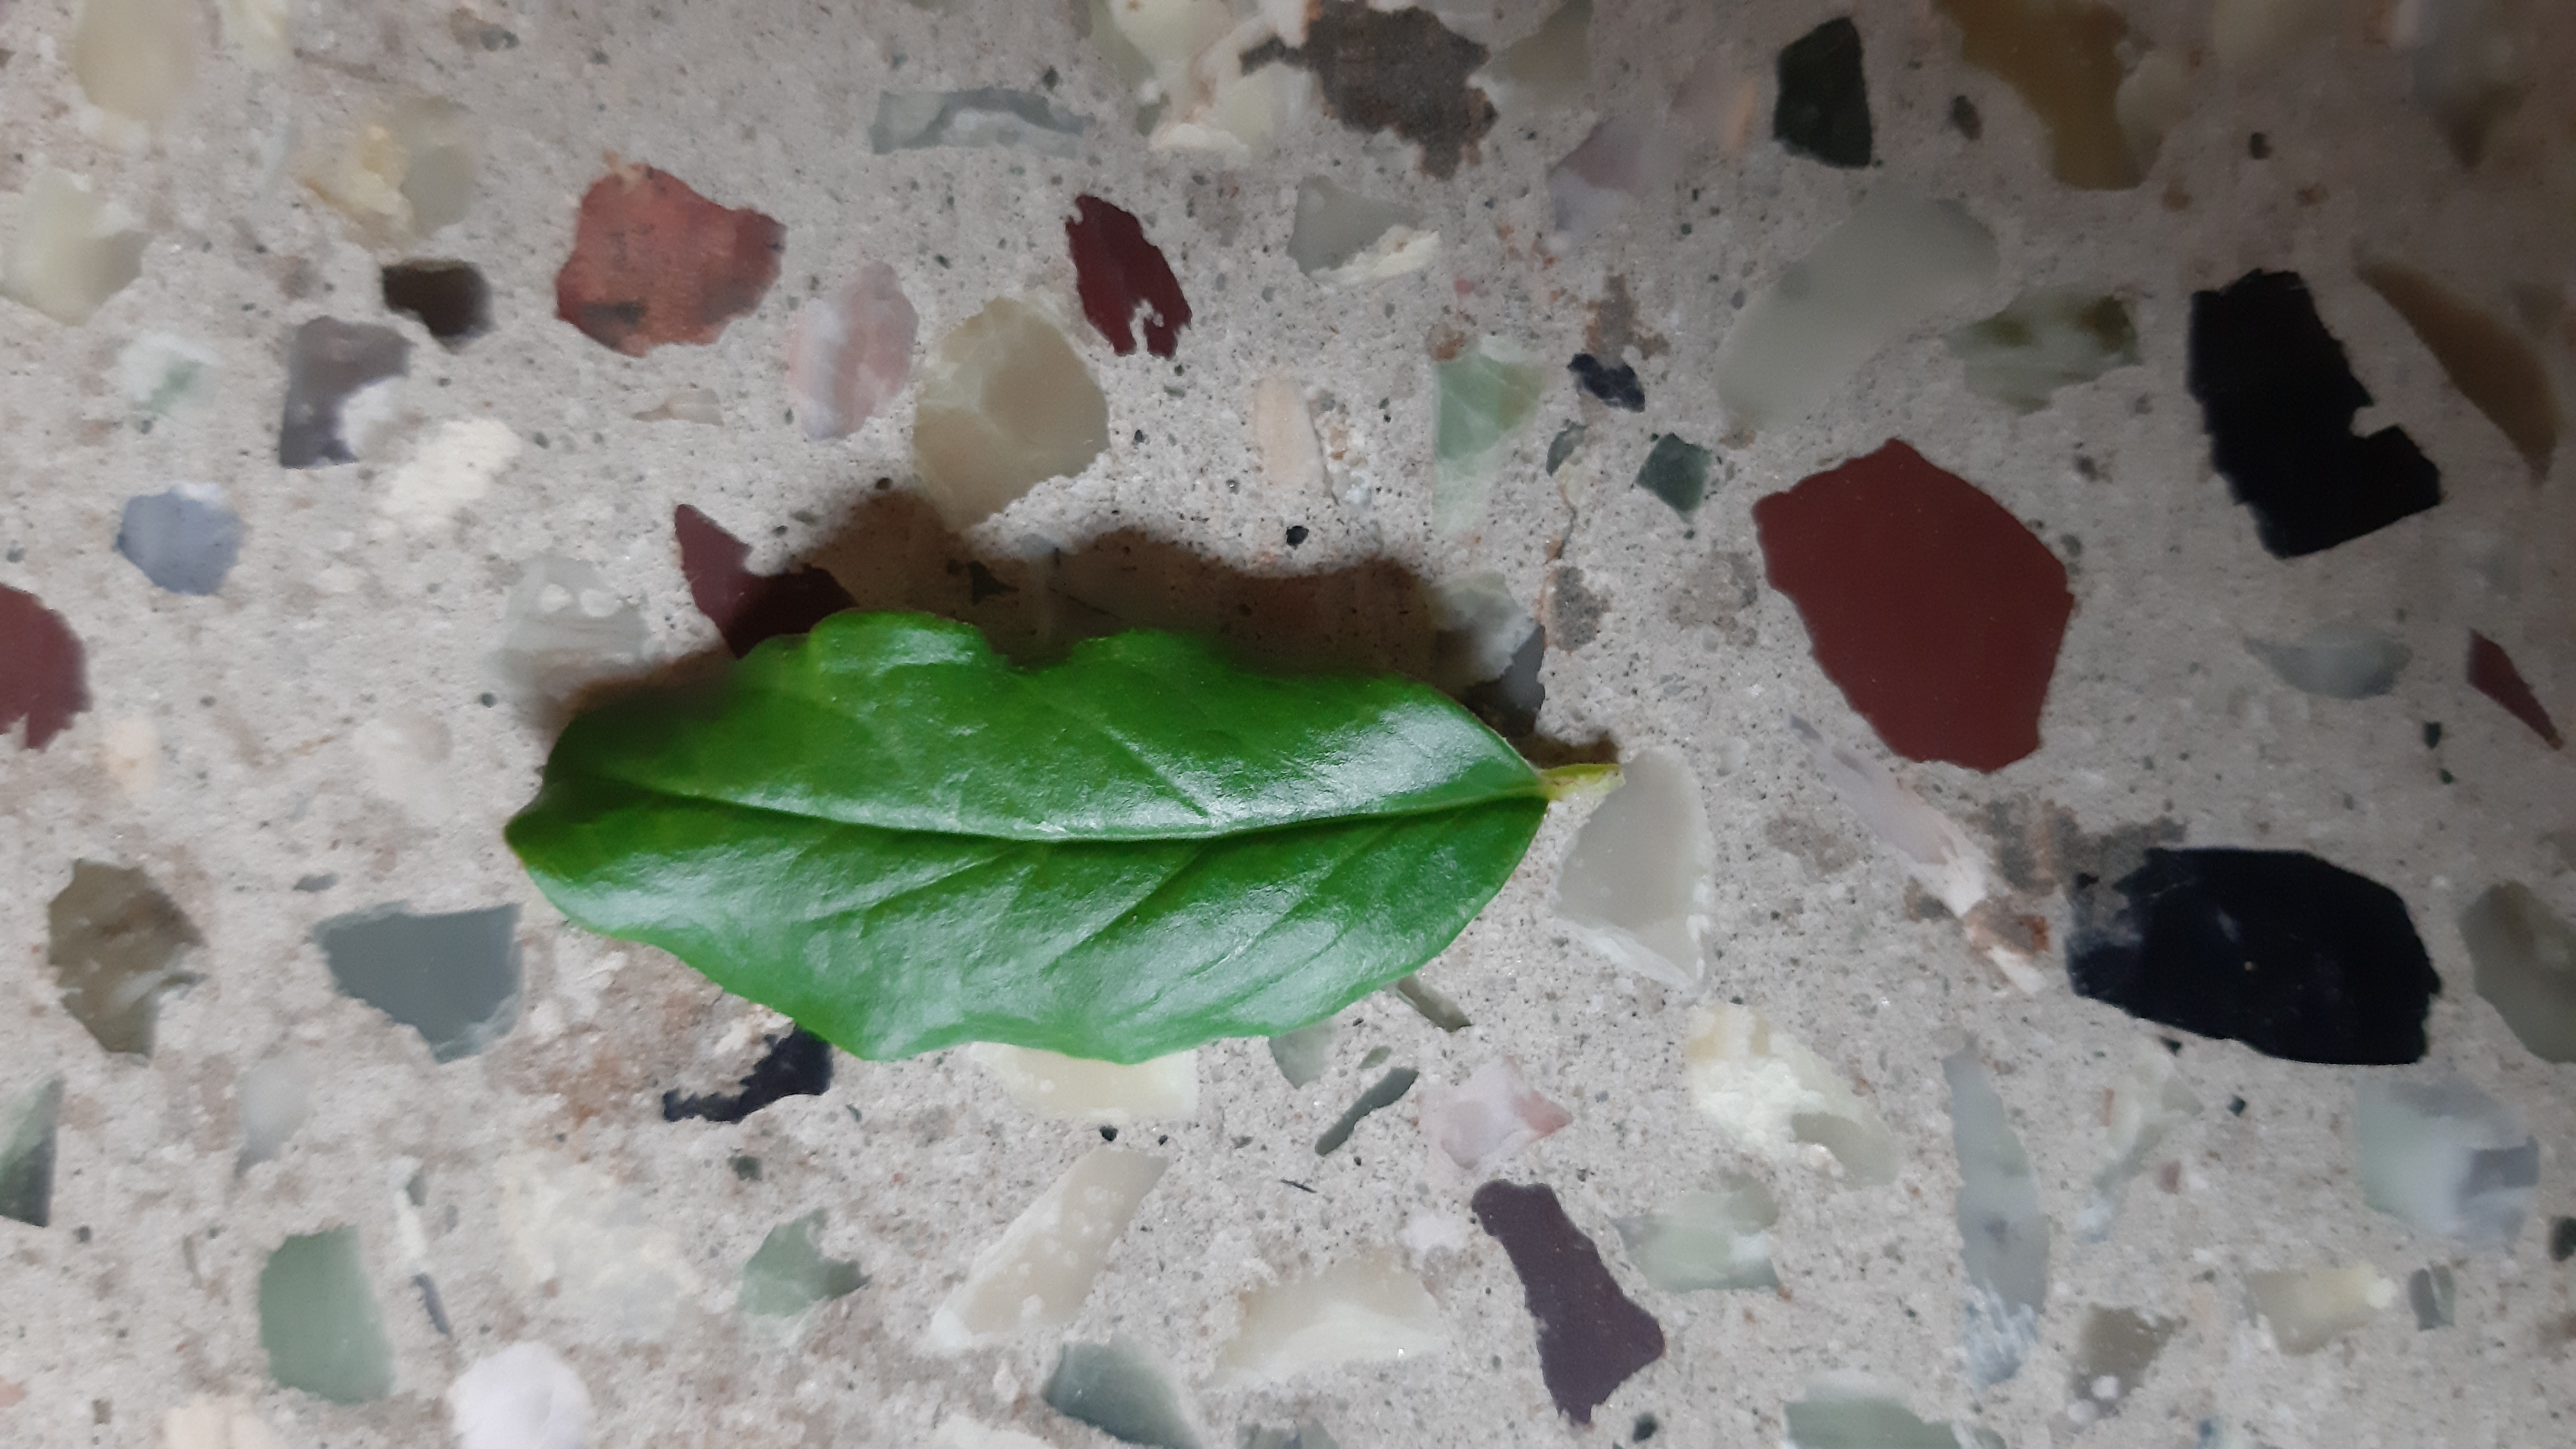
Plant: Pomoegranate